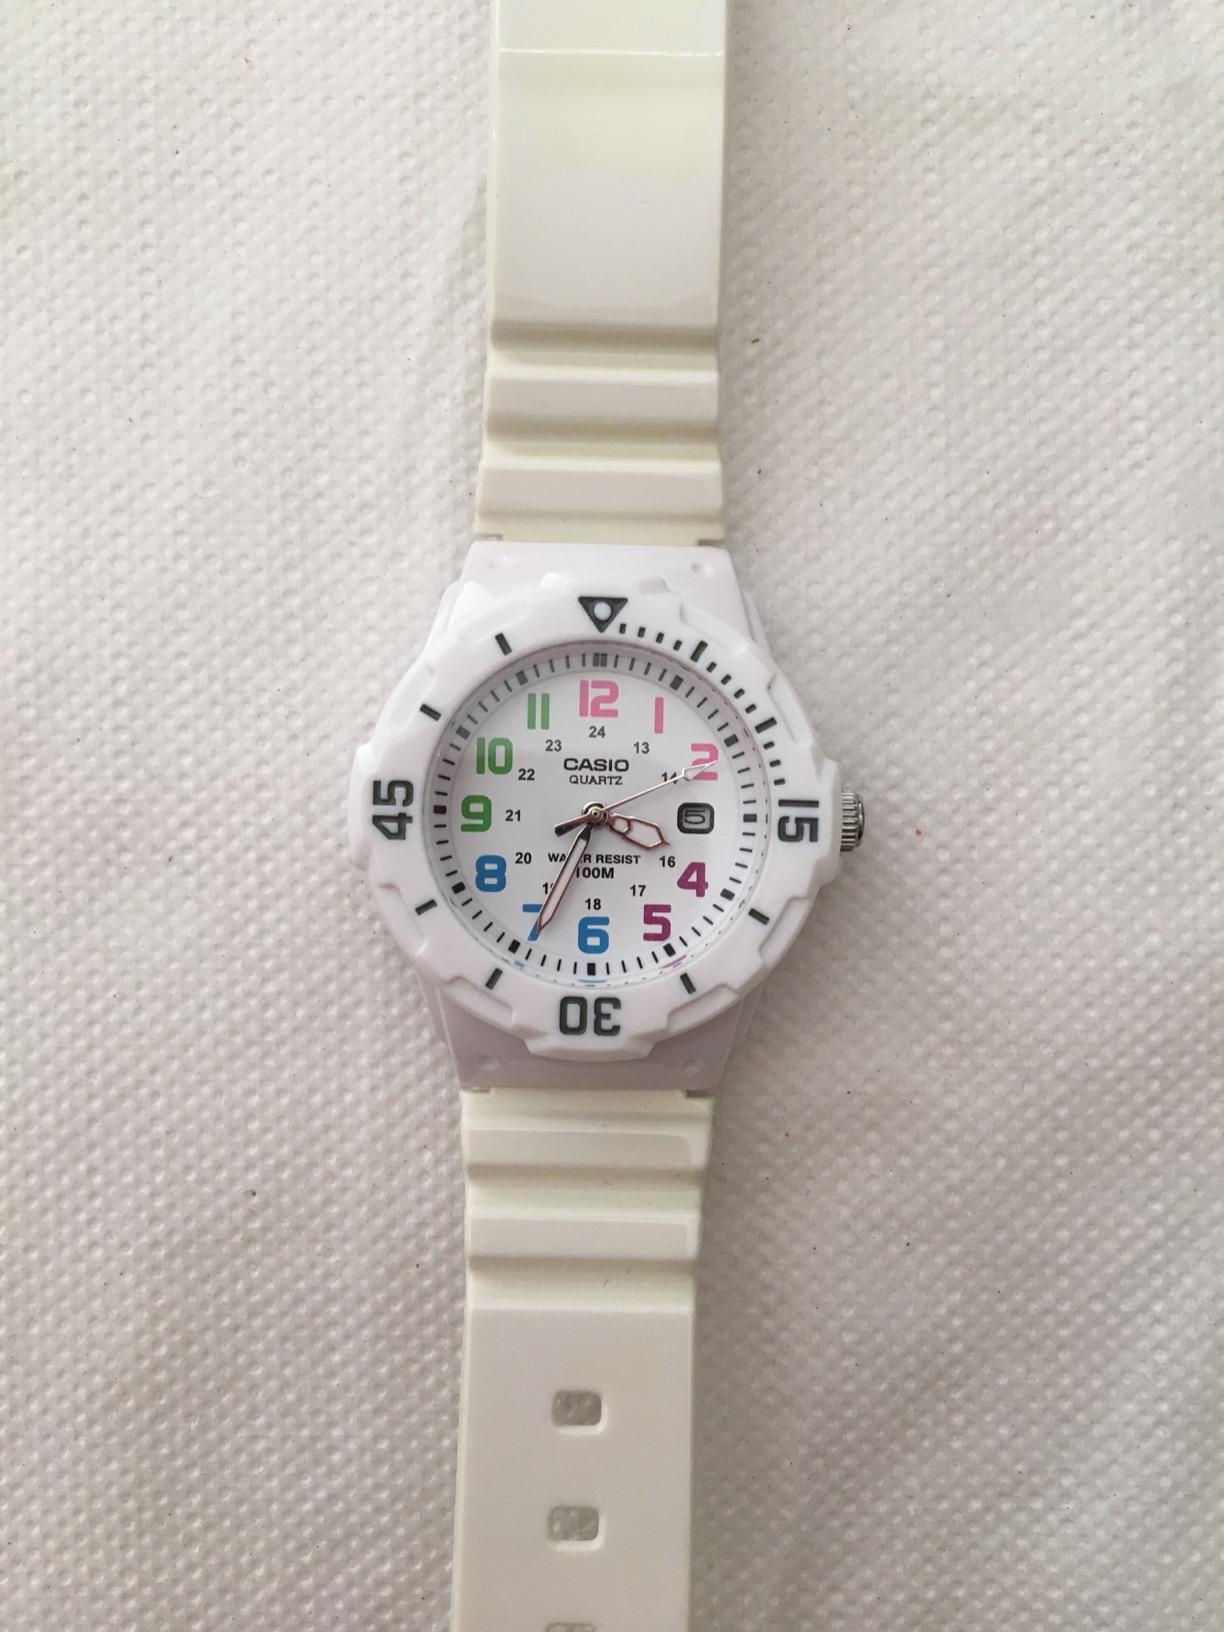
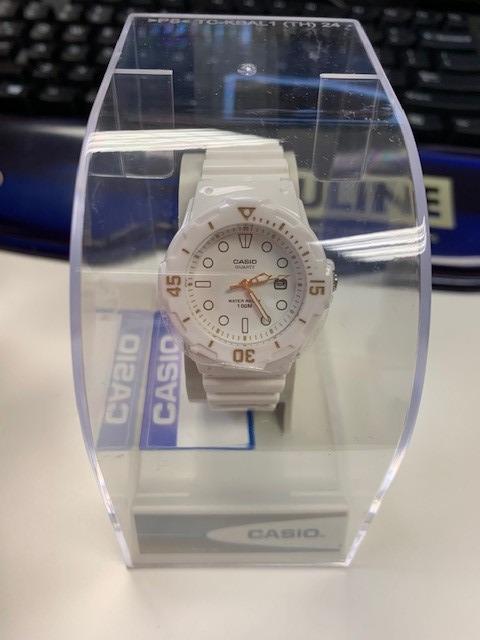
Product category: accessories_watch
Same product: yes